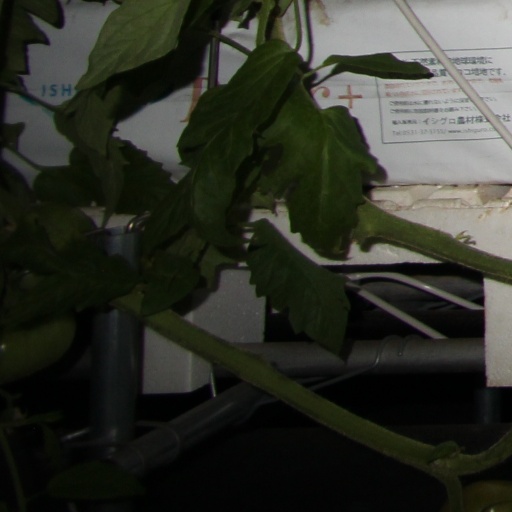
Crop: tomato